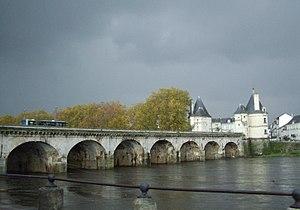
Le pont Henri-IV - Vue générale depuis la rive Est au Nord du pont, avec les deux tours au fond.
Le pont Henri-IV, est un pont en maçonnerie construit sur la Vienne, près du confluent avec le Clain, à Châtellerault, dans le département de la Vienne et la région Nouvelle-Aquitaine.
Châtellerault est une commune du Centre-Ouest de la France, située dans le département de la Vienne en région Nouvelle-Aquitaine. Ses habitants se nomment les Châtelleraudais.